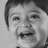
Emotion: happy